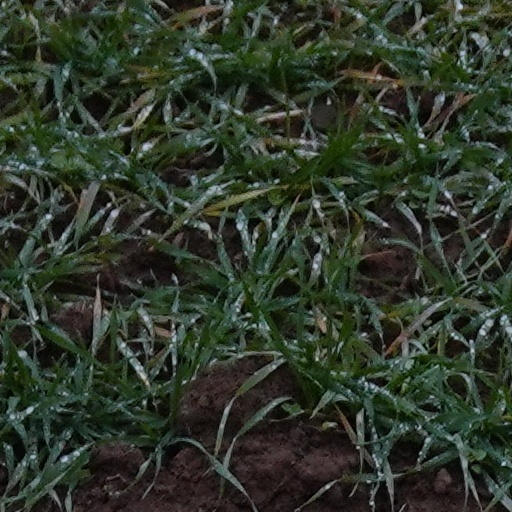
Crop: wheat